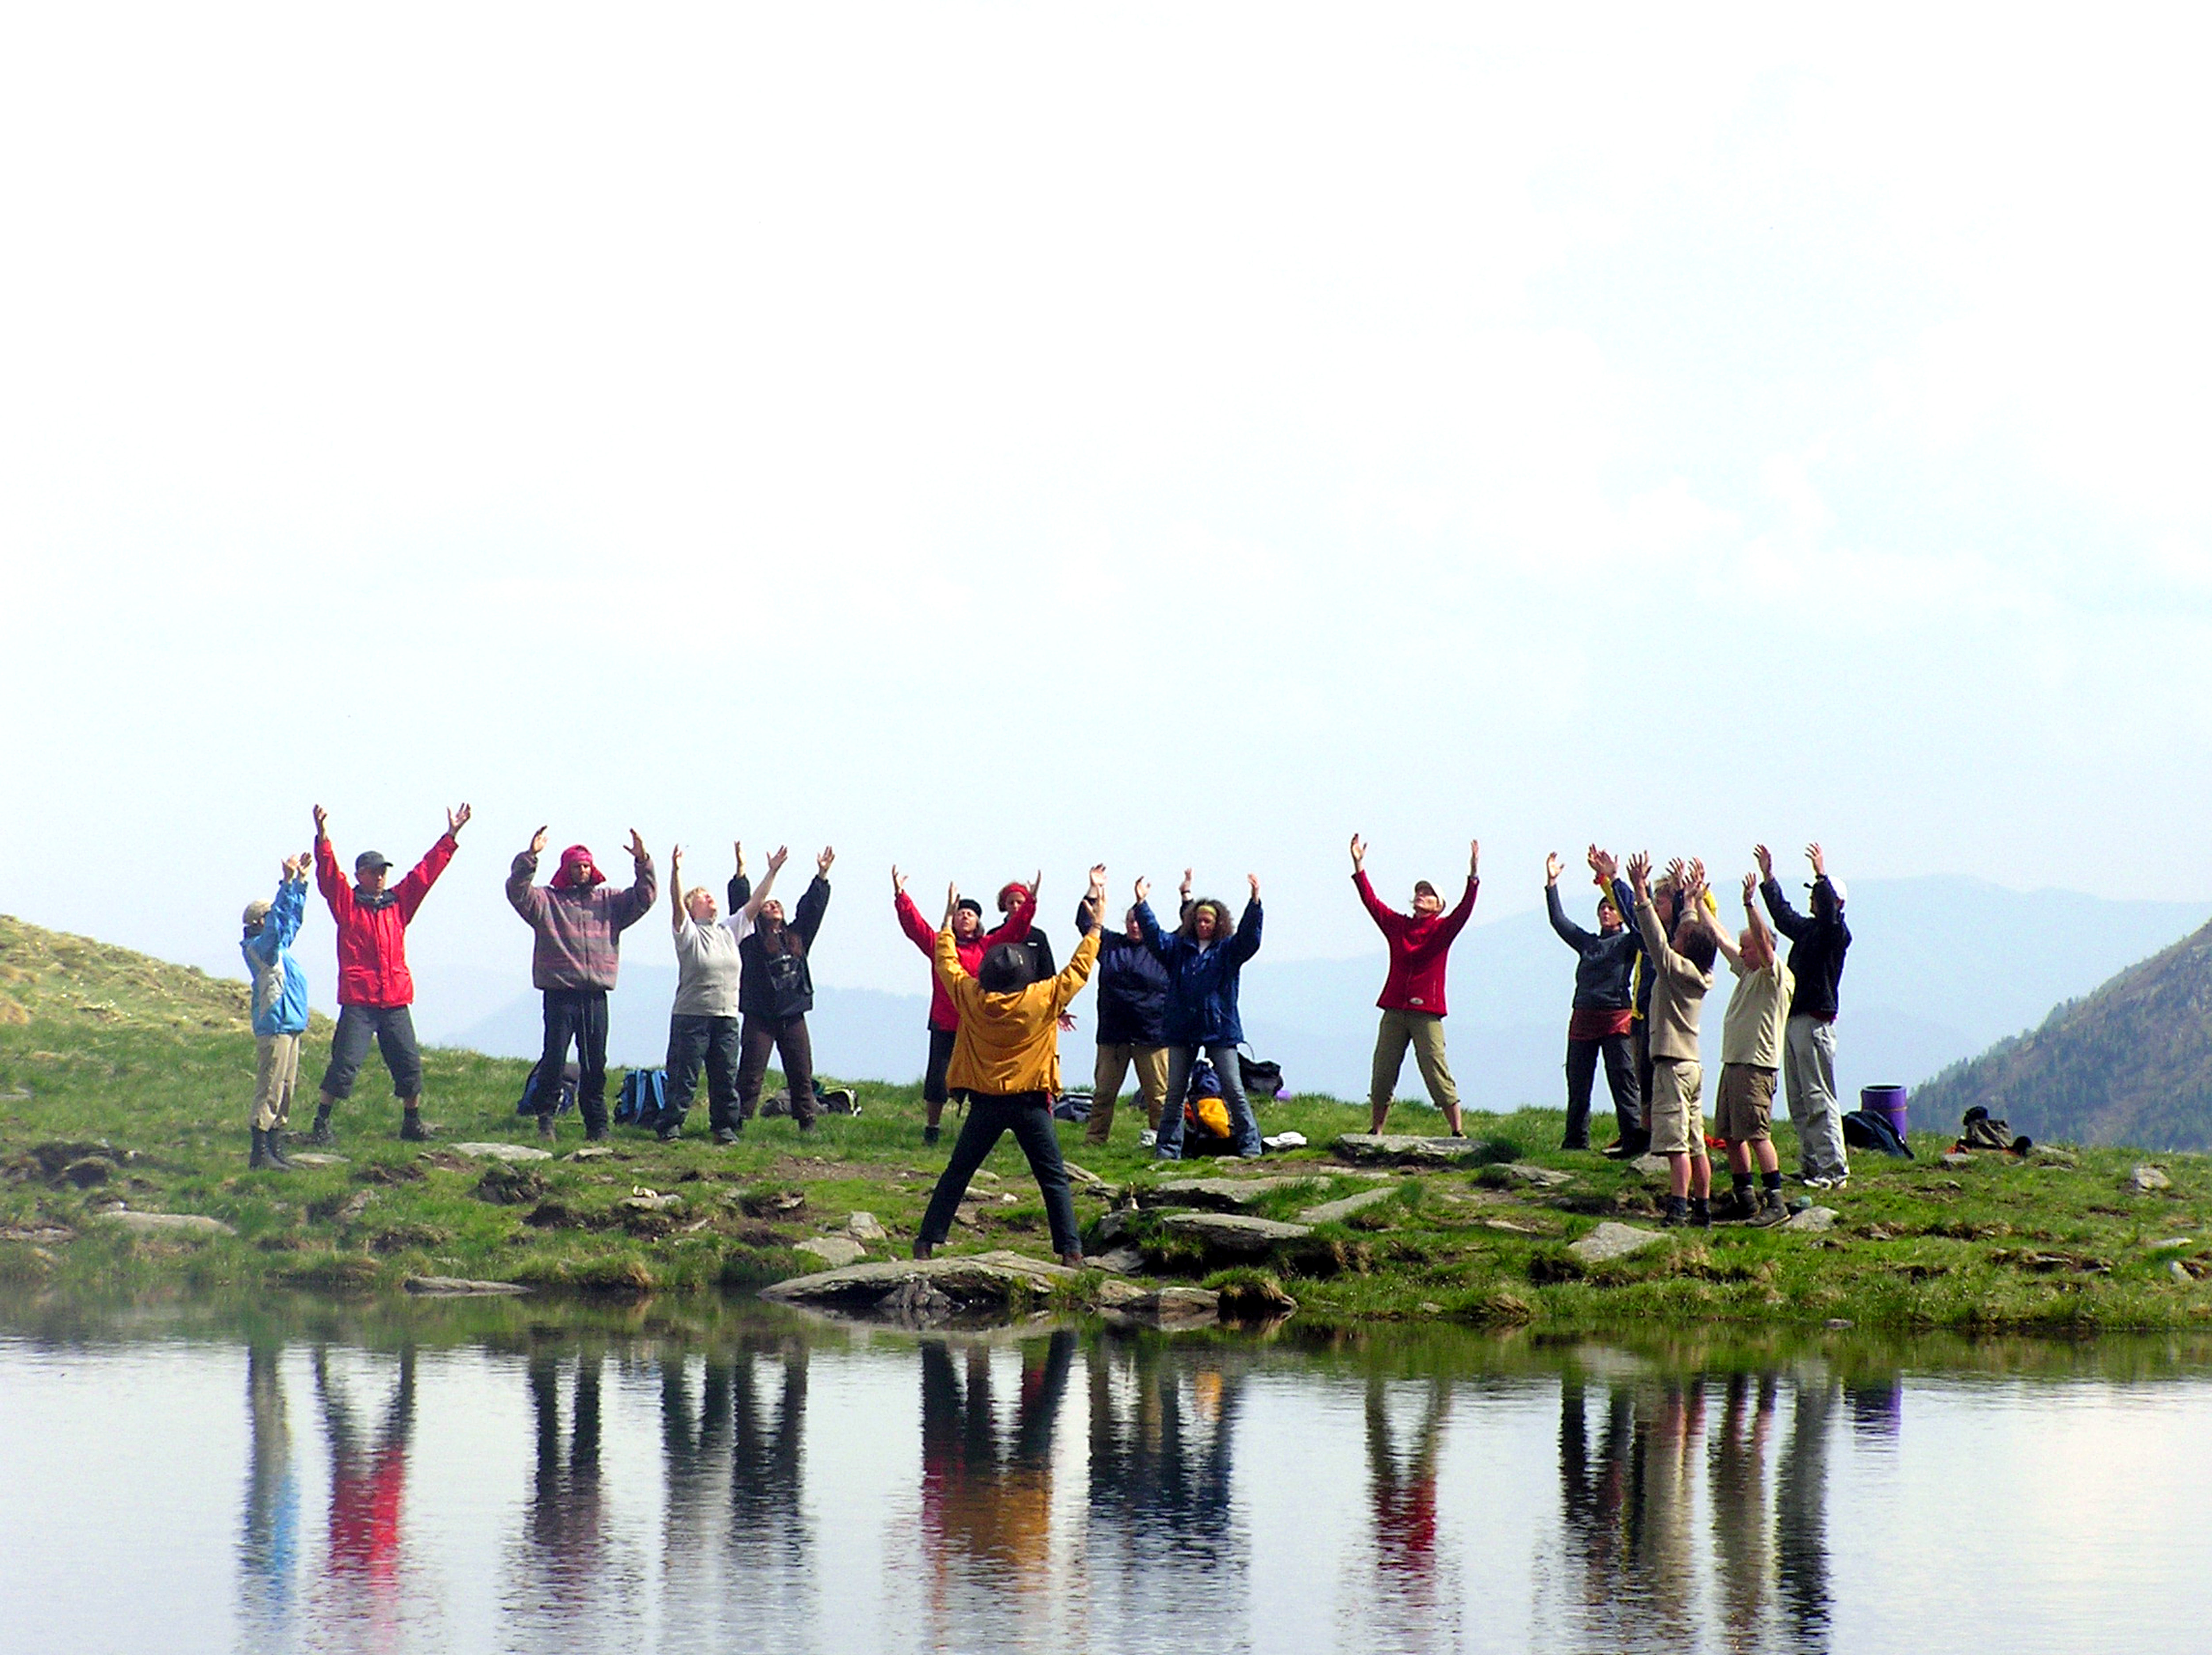
seminar, motivation, goal, adventure, team, community, meeting, cooperation, nature, workshop, group, competence, power, mountain, outdoor, training, support, body, energy, yoga, meditation, vision, conductor, leader, water, lake, hiking, environment, school, coaching, coach, social group, tourism, fun, friendship, leisure, river, recreation, travel, reflection, bank, national park, grassland, wetland